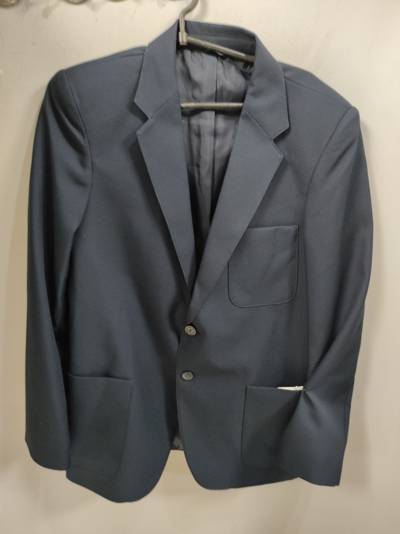
Waste category: clothes